William Spratling

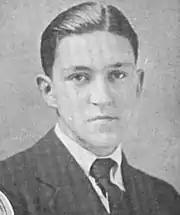
William Spratling, 1921.

William Spratling (September 22, 1900 – August 7, 1967) was an American-born silver designer and artist, best known for his influence on 20th century Mexican silver design.